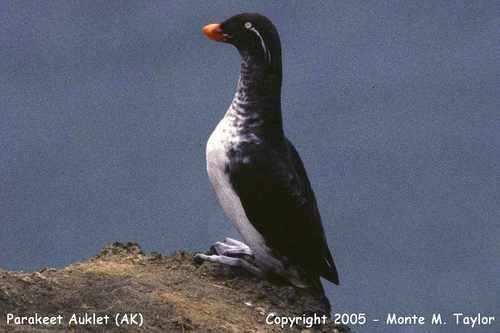
A photo of a parakeet auklet